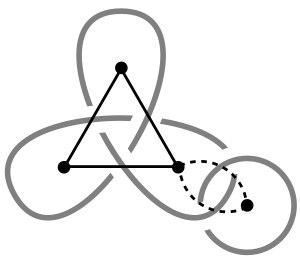
La théorie des nœuds et la théorie des graphes ont des rapports entre elles. Un entrelacs d'apparence compliquée peut être codé par un graphe planaire